Agriculture in Scotland in the Middle Ages

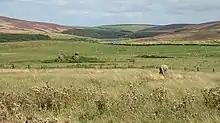
The ruins of Penshiel Tower, East Lothian, a sheep grange of Melrose Abbey

In the period 1150 to 1300, warm dry summers and less severe winters of the Medieval Warm Period allowed cultivation at much greater heights above sea level and made land more productive. Arable farming grew significantly, but was still more common in low-lying areas in the south and east than in high-lying areas such as the Highlands, Galloway and the Southern Uplands. The feudalism introduced under David I, particularly in the east and south where the crown's authority was greatest, saw the placement of baronial lordships. Land was now held from the king, or a superior lord, in exchange for loyalty and forms of service that were usually military. Barons, who held feudal tenures, had the right to hold baronial courts, which could deal with matters of land ownership. However, the imposition of feudalism continued to sit beside the existing systems of landholding and tenure and it is not clear how this change impacted on the lives of the ordinary free and unfree workers. In places, feudalism may have tied workers more closely to the land. However, the predominantly pastoral nature of Scottish agriculture may have made the imposition of a manorial system, based on the English model, impracticable in some areas. Obligations appear to have been limited to occasional labour service, seasonal renders of food, hospitality and money rents. They usually included supplying oxen for ploughing the lord's land on an annual basis and the much resented obligation to grind corn at the lord's mill.